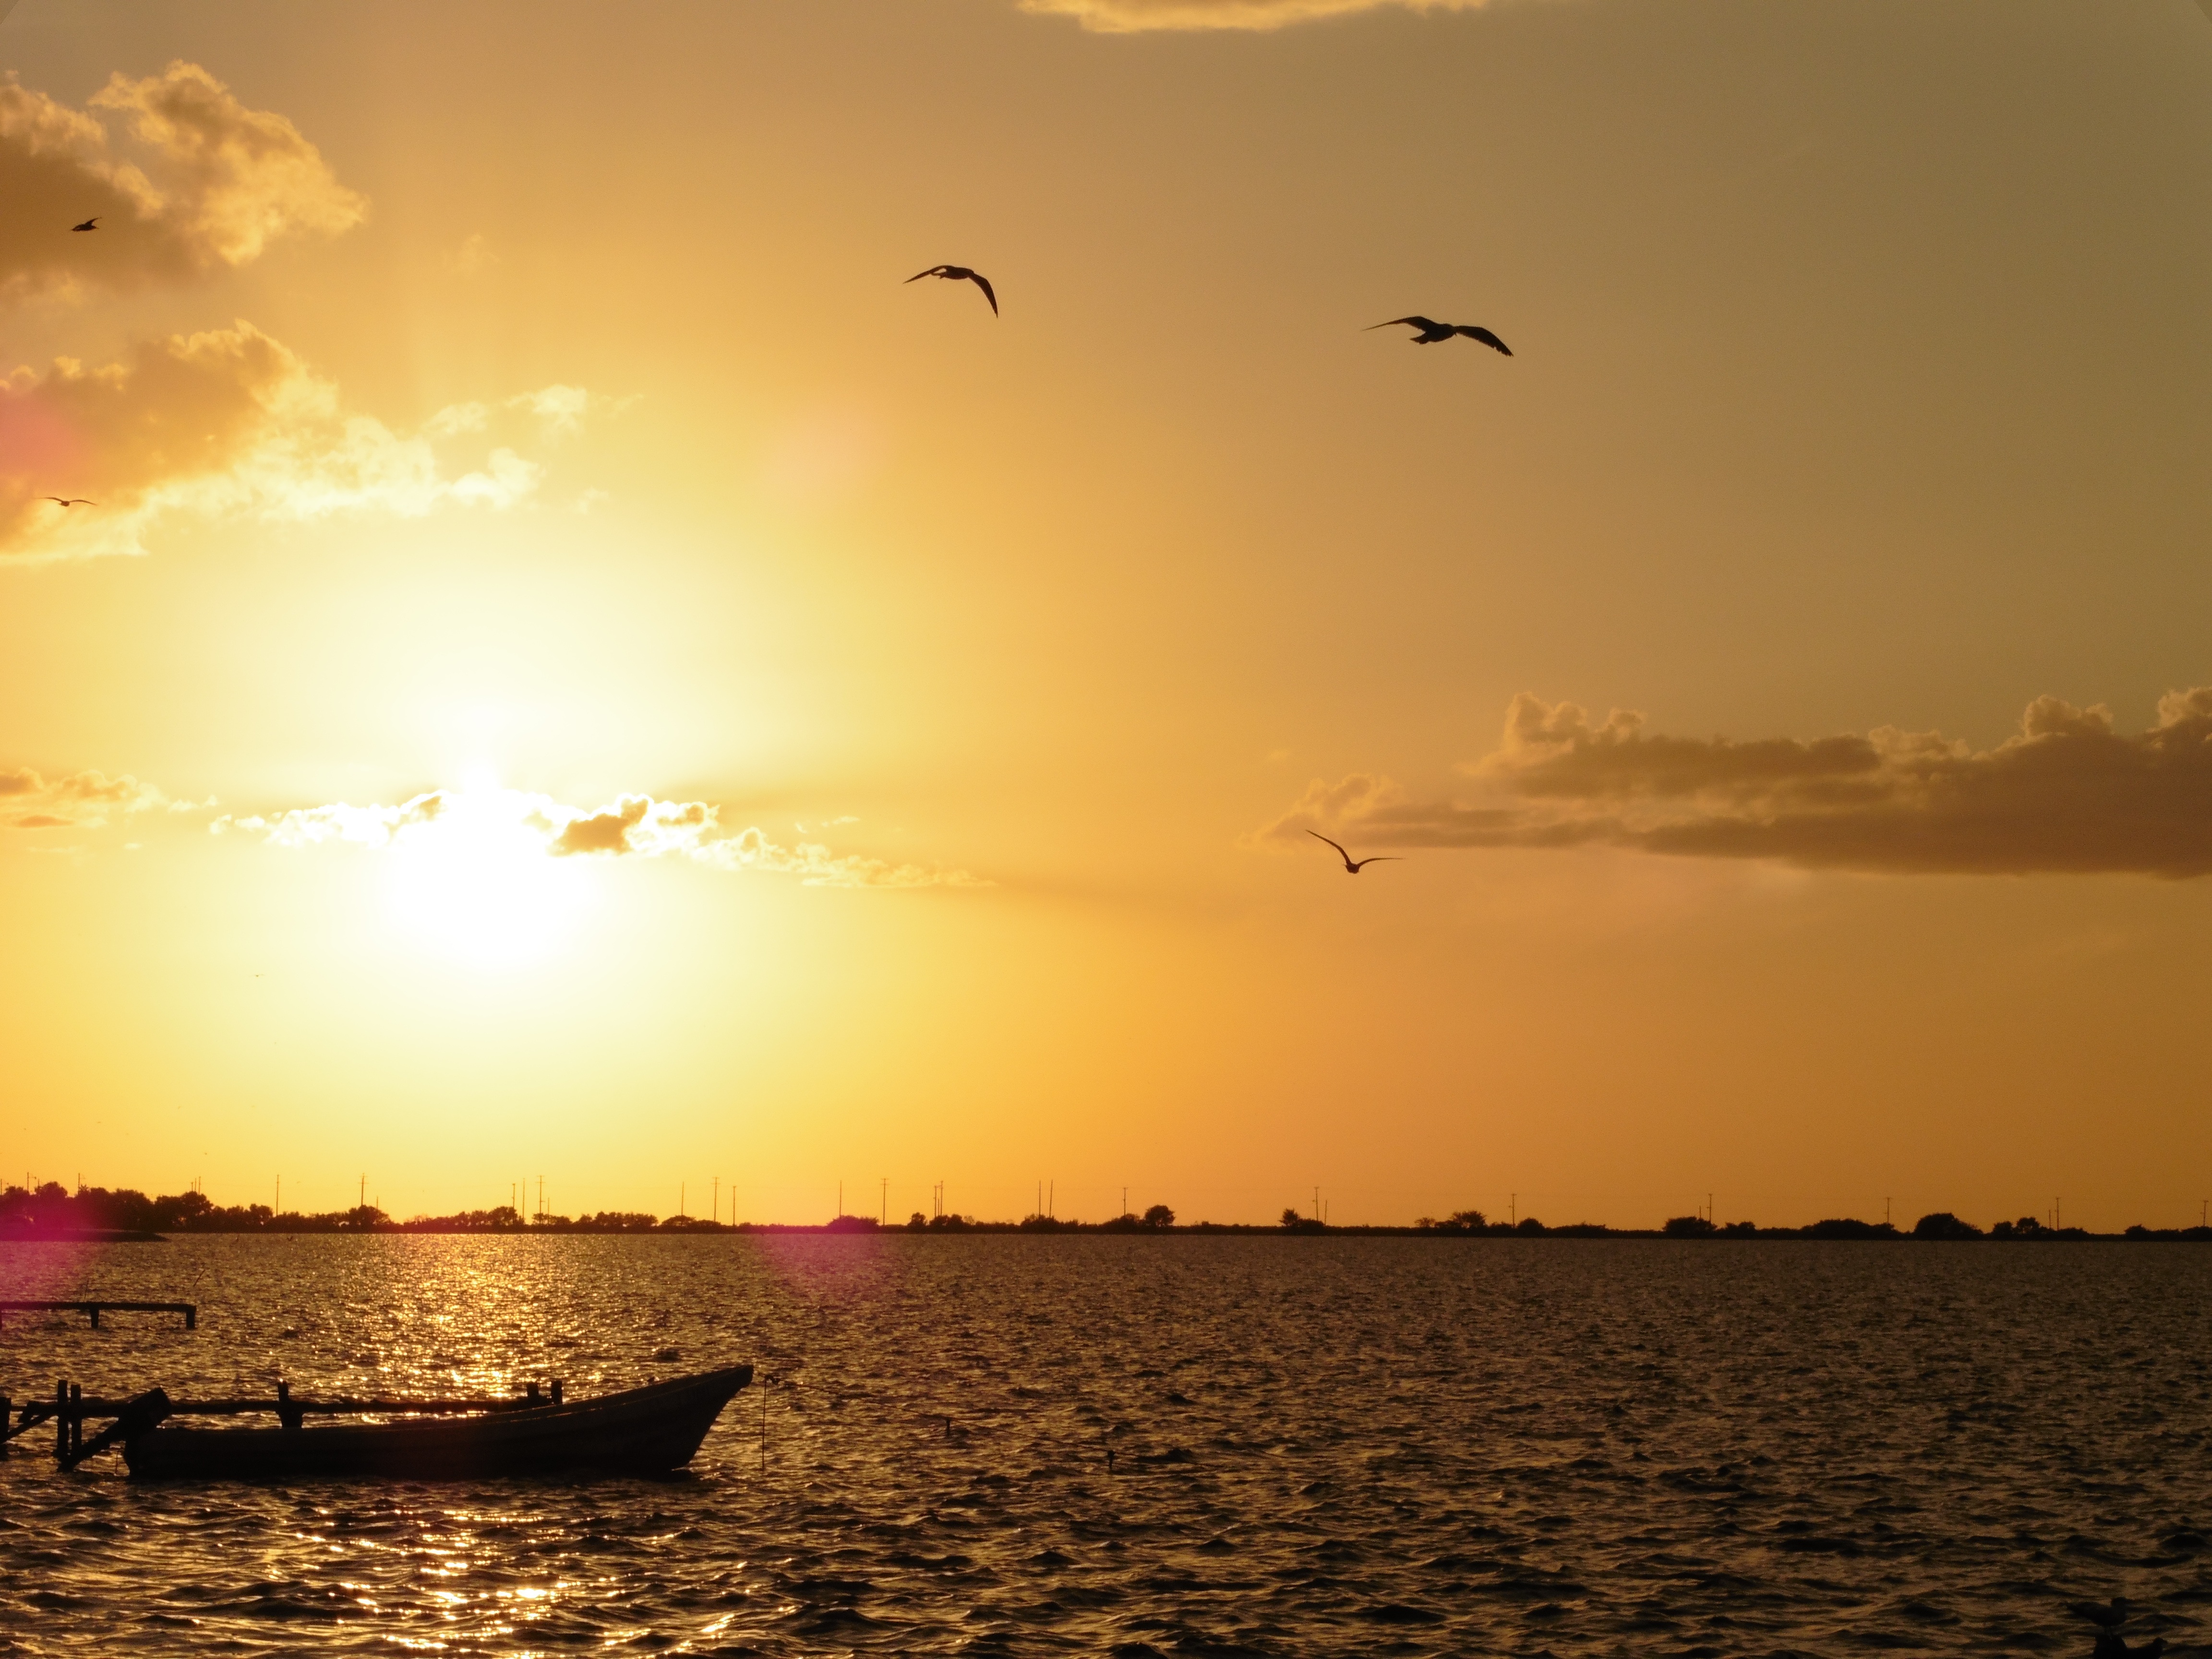
beach, sea, coast, ocean, horizon, cloud, sky, sun, sunrise, sunset, sunlight, morning, shore, wave, dawn, dusk, evening, contrast, afterglow, campeche